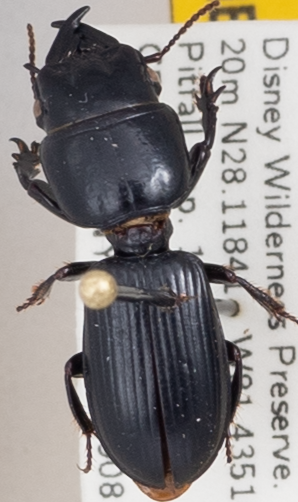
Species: Scarites ocalensis
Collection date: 2019-08-13
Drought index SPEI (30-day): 1.45
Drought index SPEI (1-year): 0.71
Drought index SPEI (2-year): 1.69